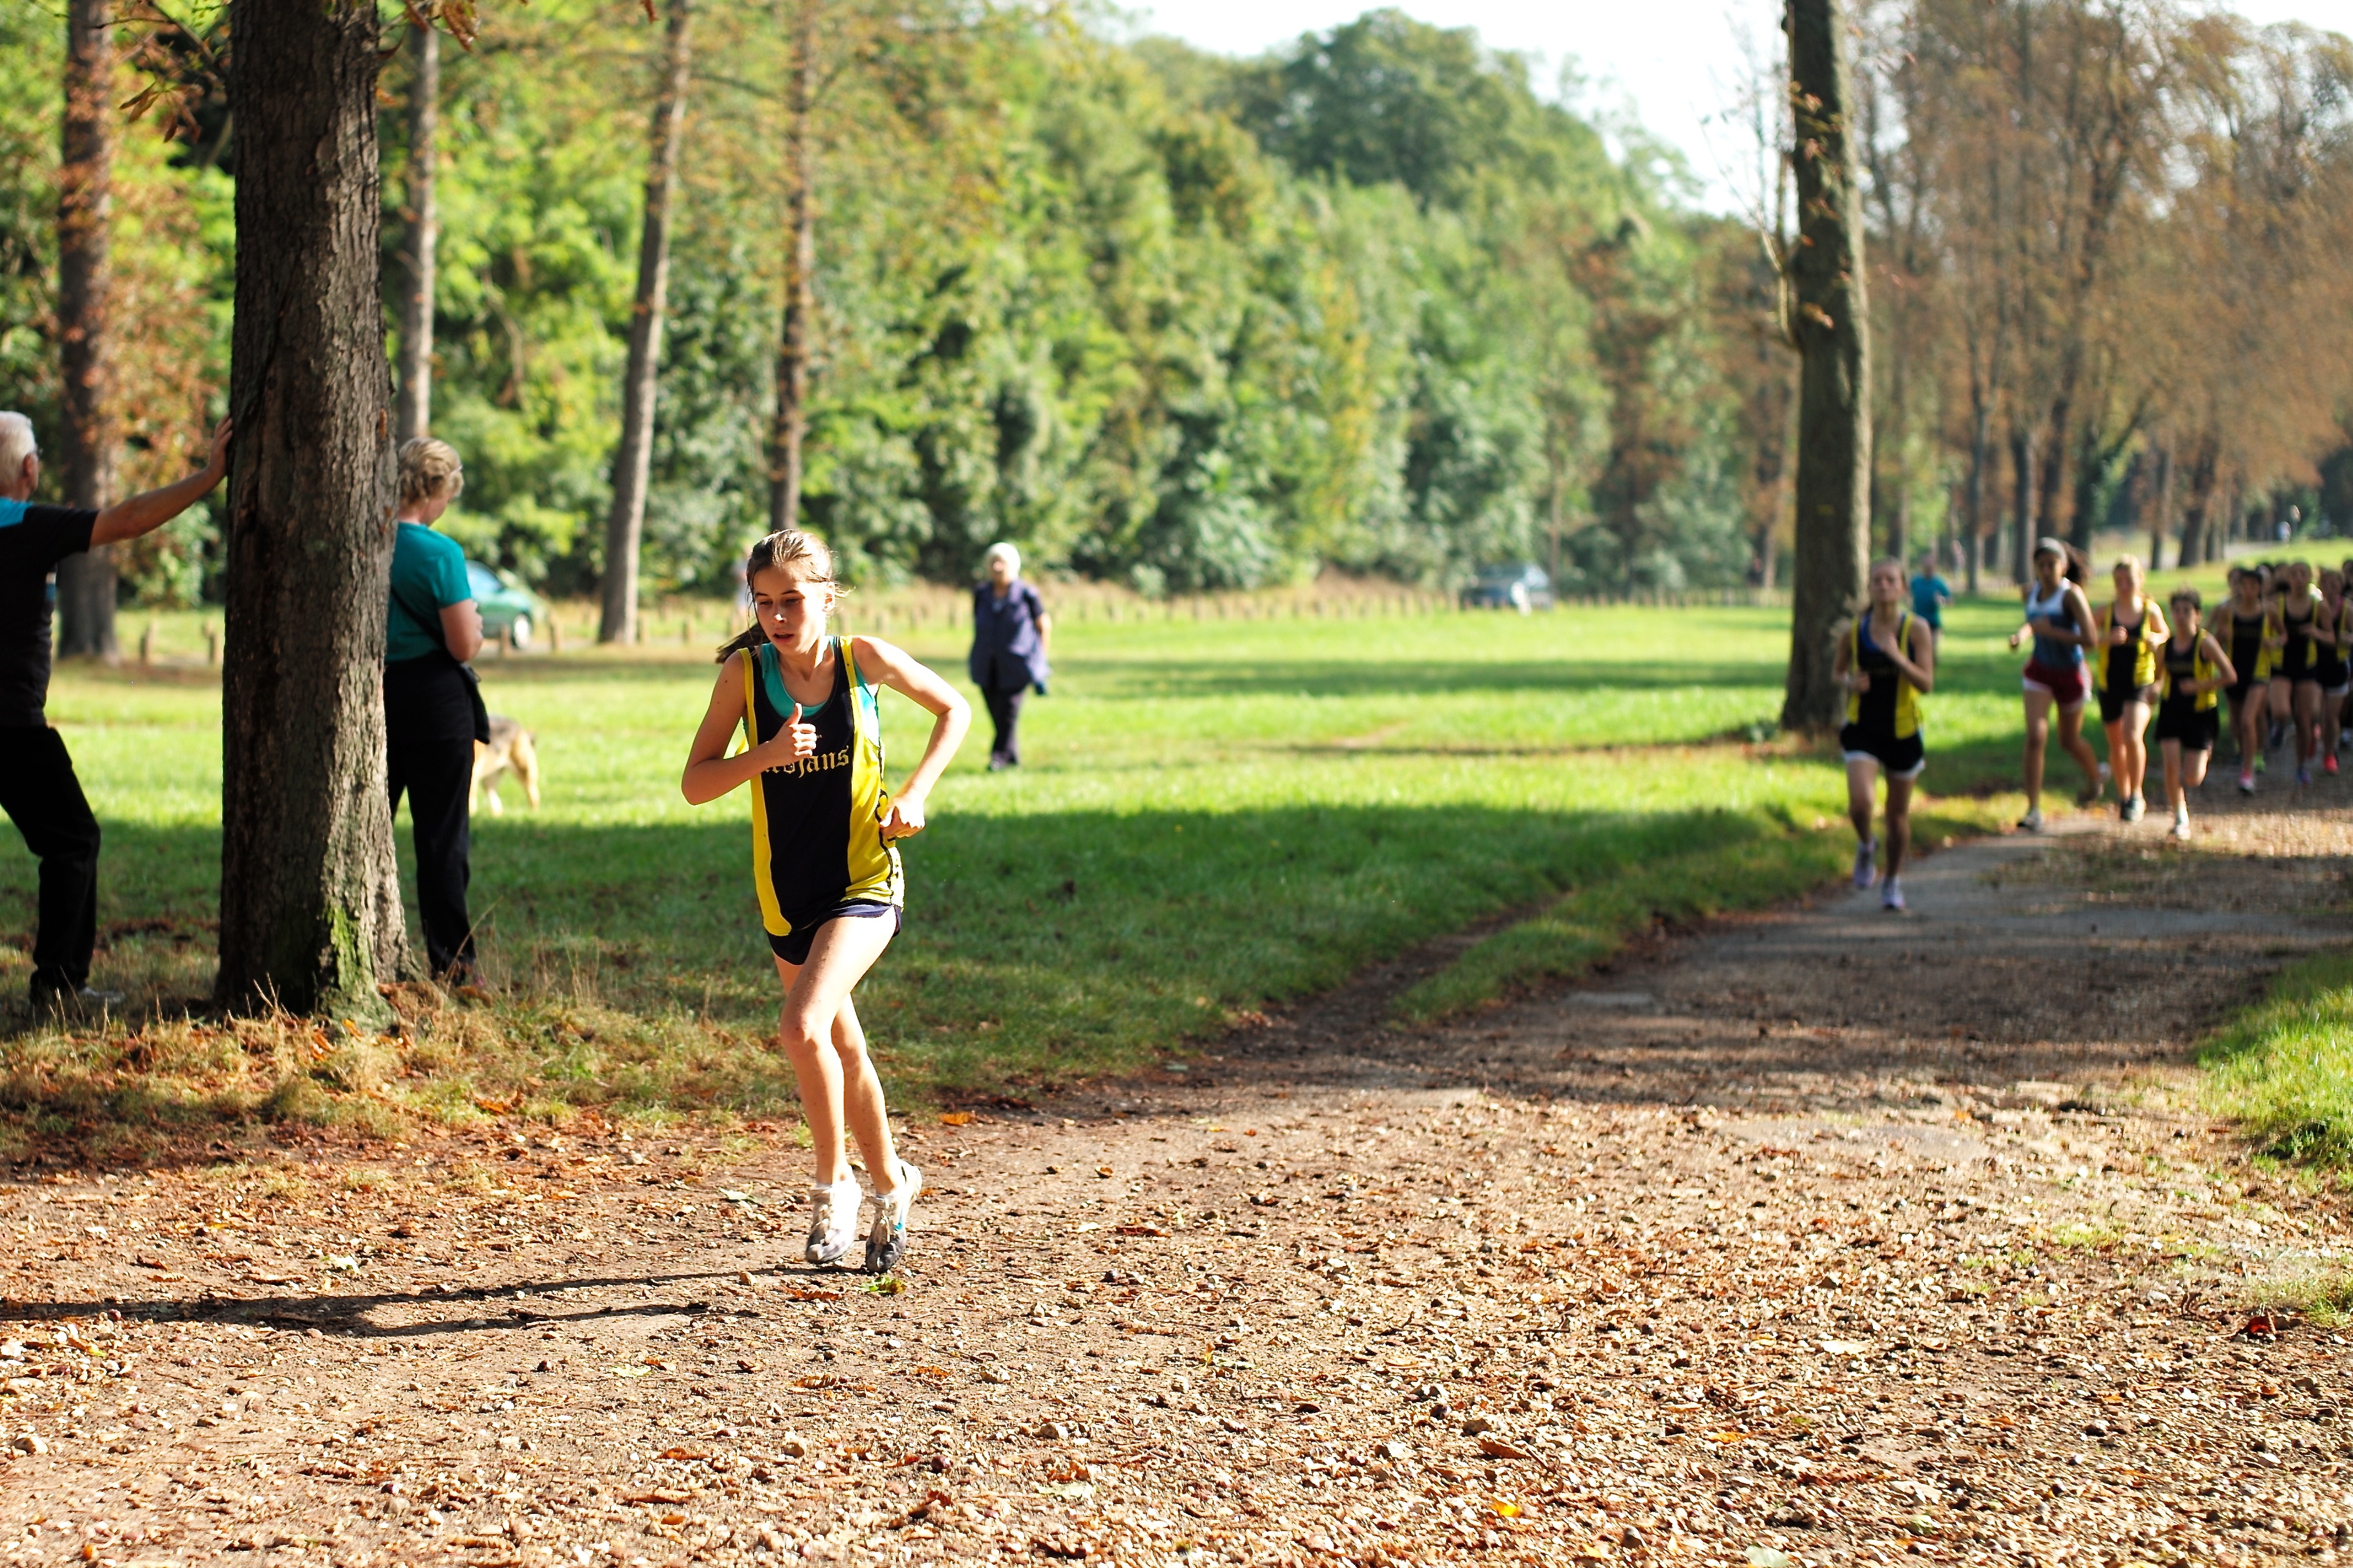
walking, person, cloud, sport, running, run, paris, country, recreation, france, jogging, cross, race, competition, september, hague, girls, m, american, team, sports, boys, saint, parc, 50, school, runners, filter, nd, leica, 240, summilux, meet, xc, physical exercise, outdoor recreation, human action, endurance sports